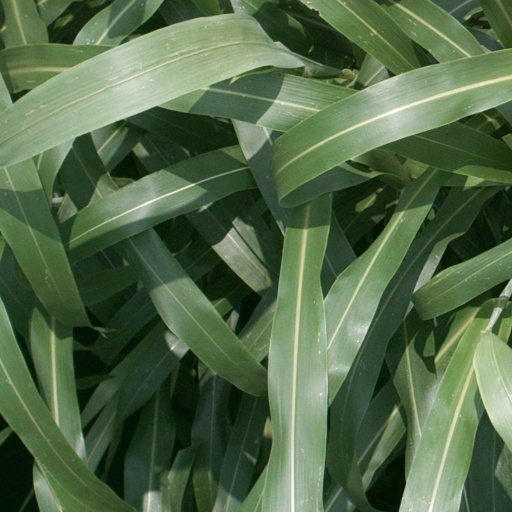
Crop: sorghum